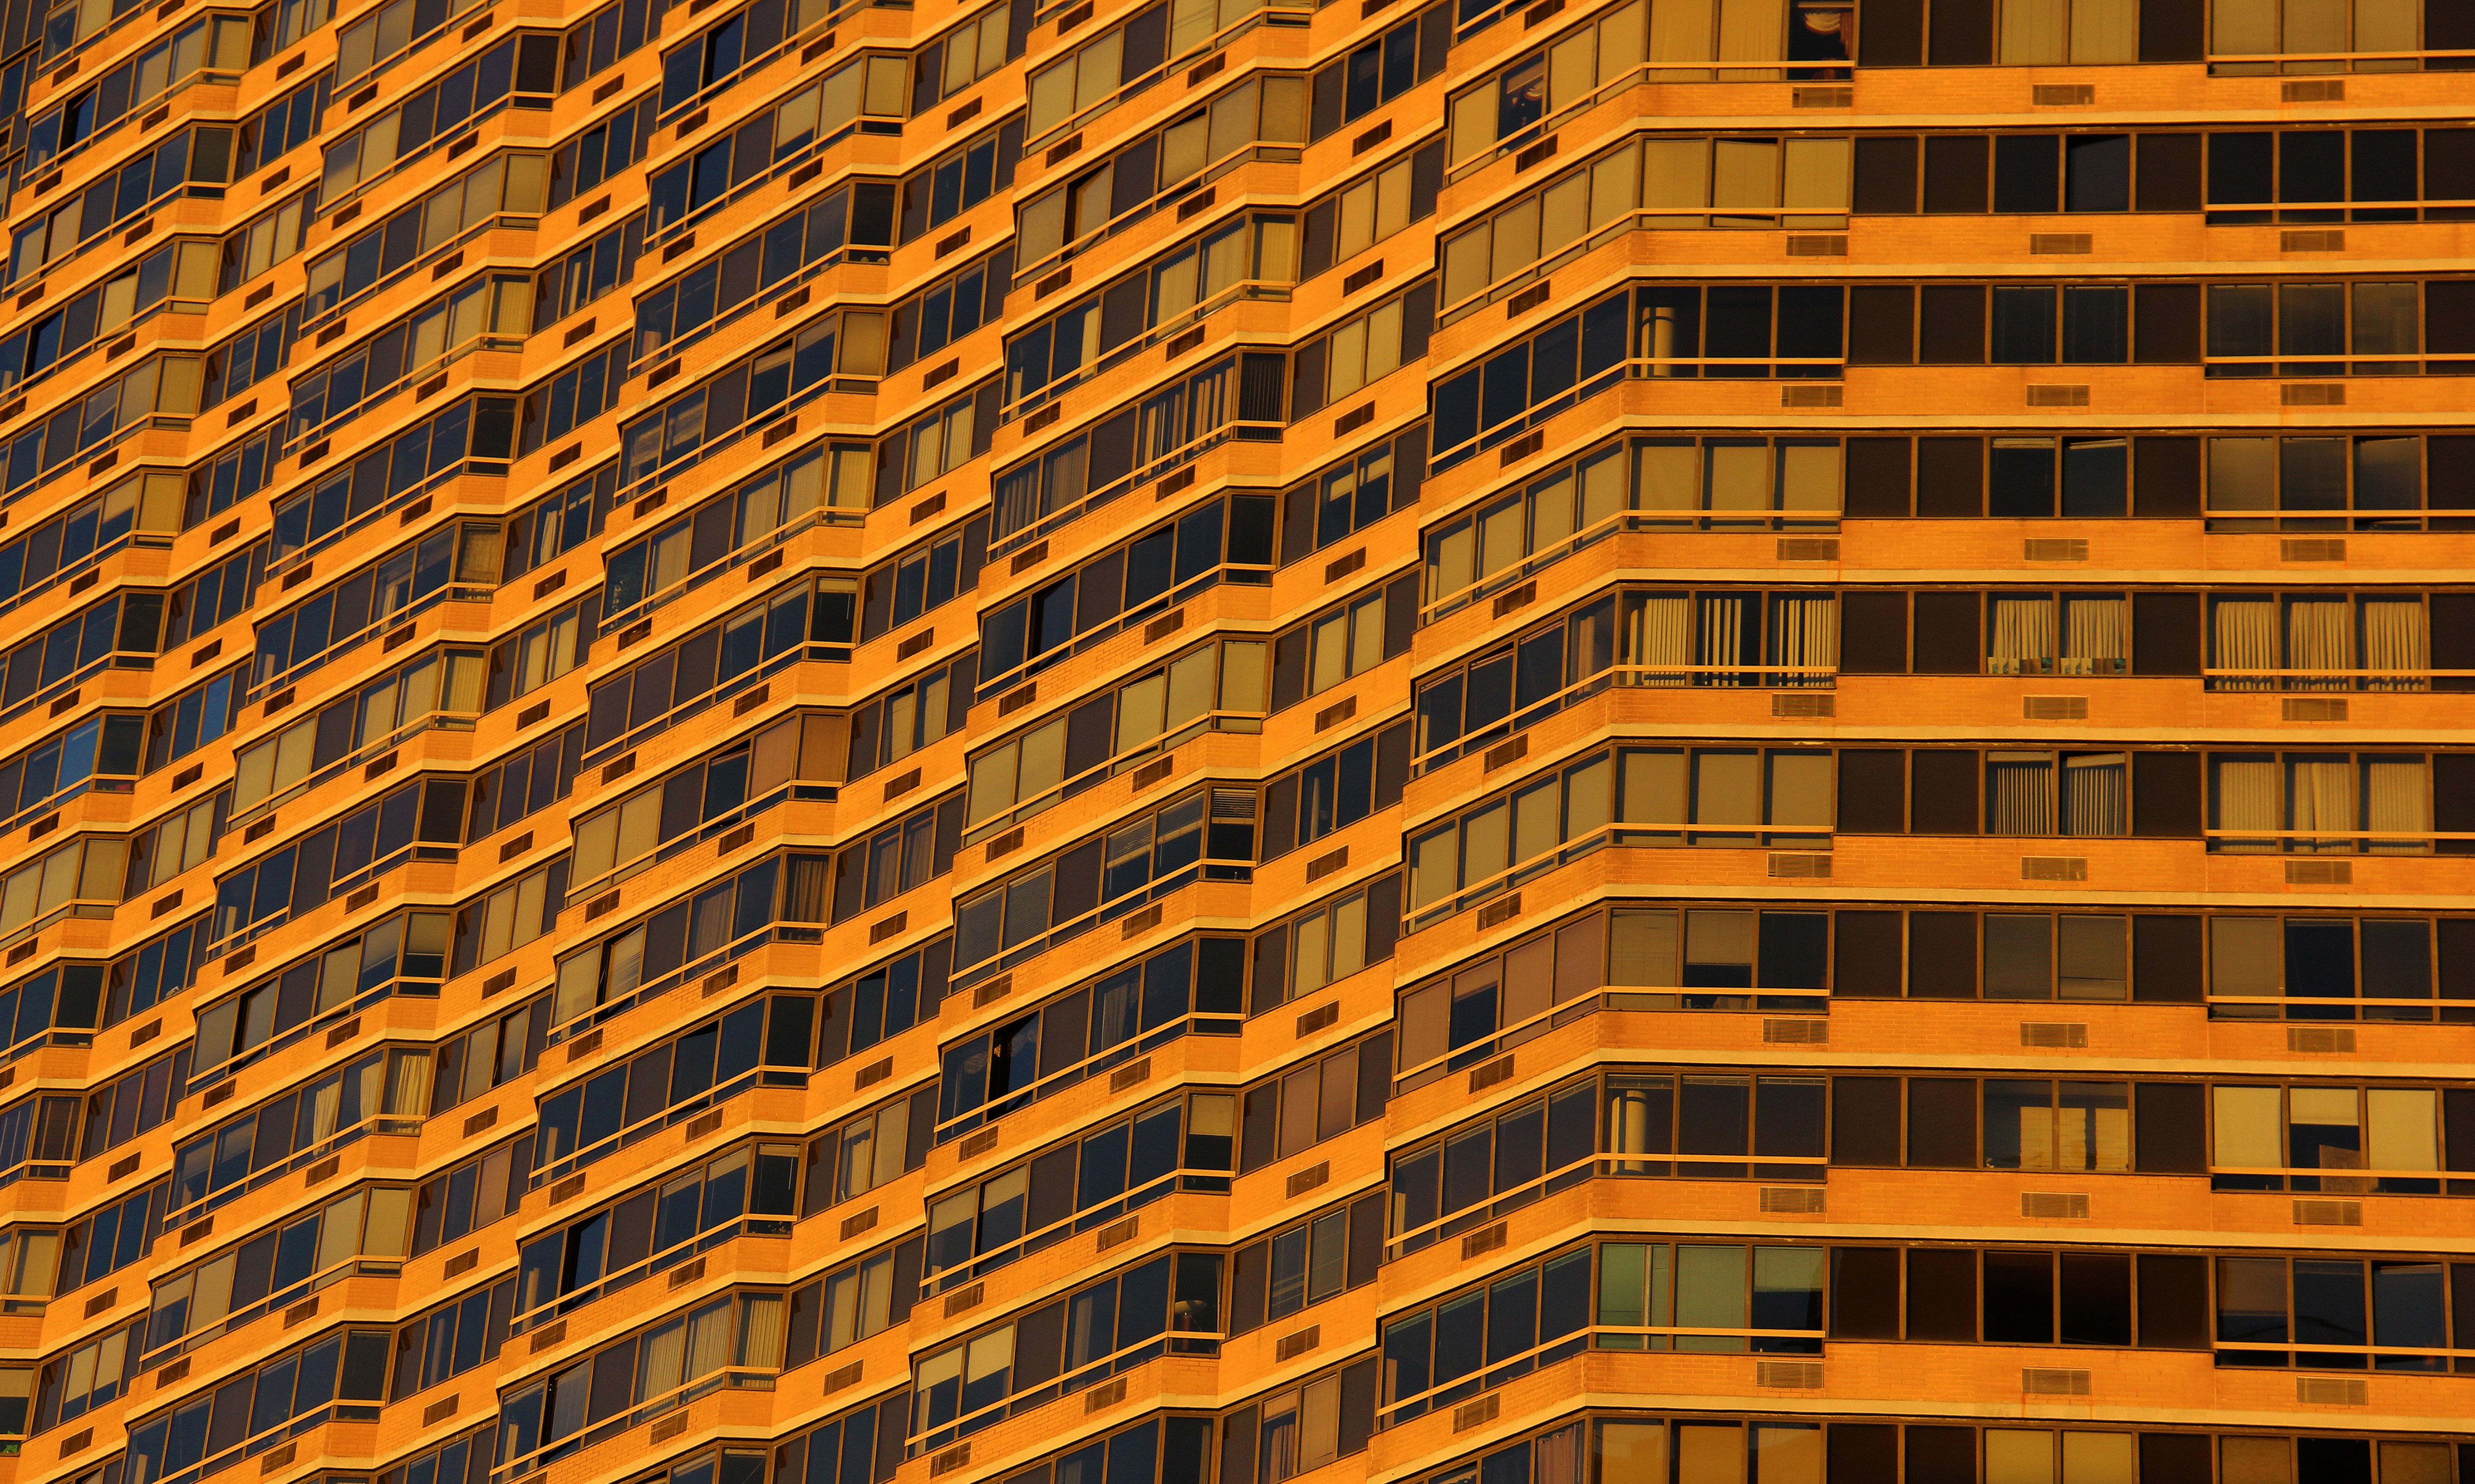
architecture, building, skyscraper, wall, downtown, line, facade, brick, tower block, high rise, housing, apartments, tall, shape, condominium, neighbourhood, real estate, urban area, residential area, window covering, window front